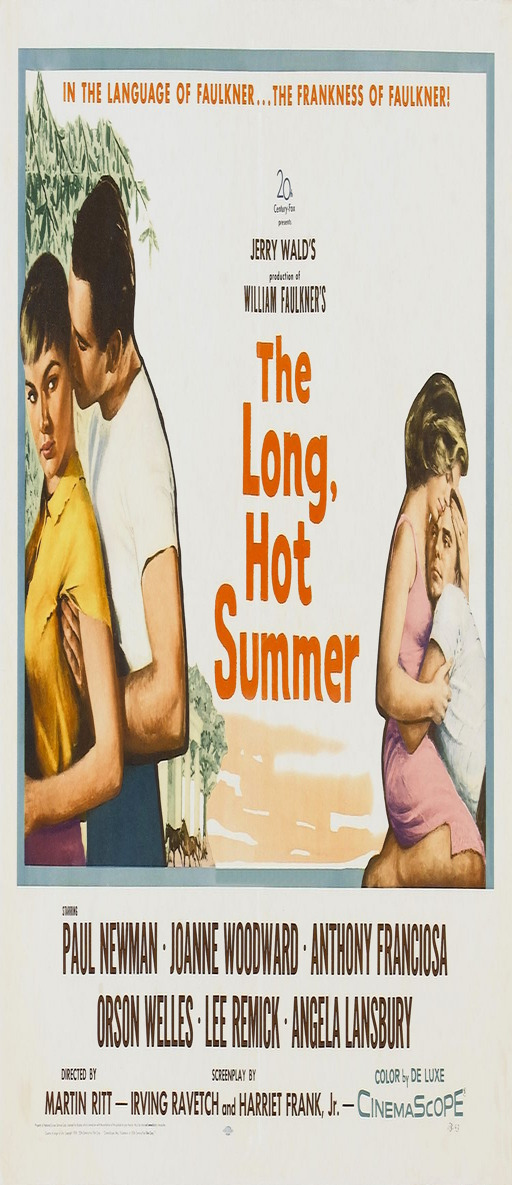
extra large movie poster image for romance film